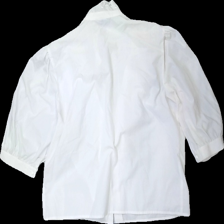
View: back
Type: Blouse
Category: Ladies
Brand: Not in the list
Brand text on label: Golden Gate
Colors: White
Material: 61% Polyester 39% Cotton
Pattern: Embroidered
Cut: Tight
Size: 44
Season: All
Trend: 80s
Price range: 150-250
Recommended usage: Reuse
Description: white blouse with frill detail and ebroidery